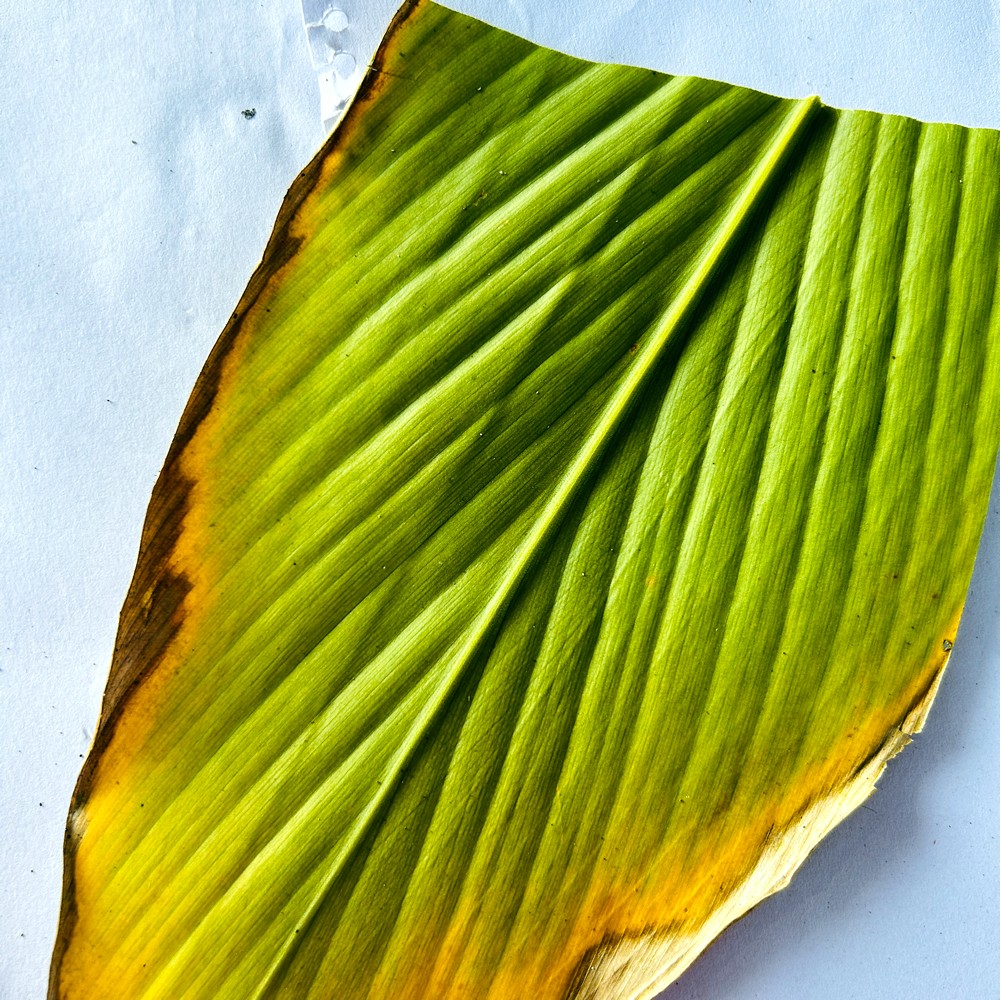
Label: Leaf Blotch